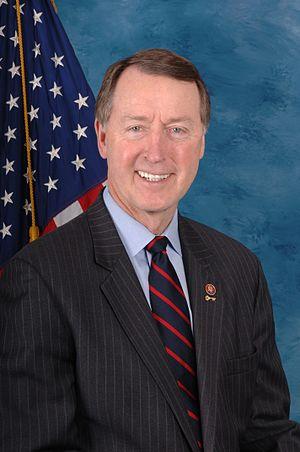
Bobby Ray Etheridge dit Bob Etheridge est un homme politique américain né le 7 août 1941. Membre du Parti démocrate, il est élu pour la Caroline du Nord à la Chambre des représentants des États-Unis de 1997 à 2011.